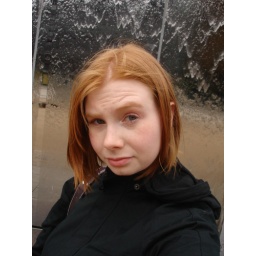
Me in front of the water column at Roald Dahl Plass in Cardiff